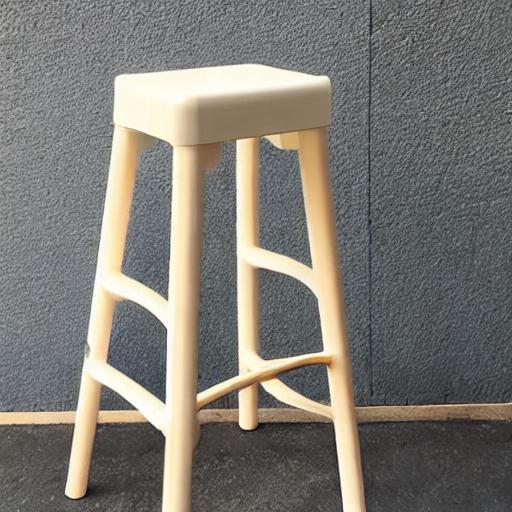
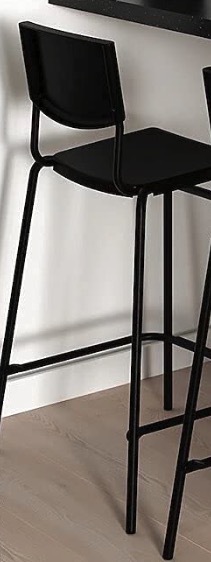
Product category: stool
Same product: no